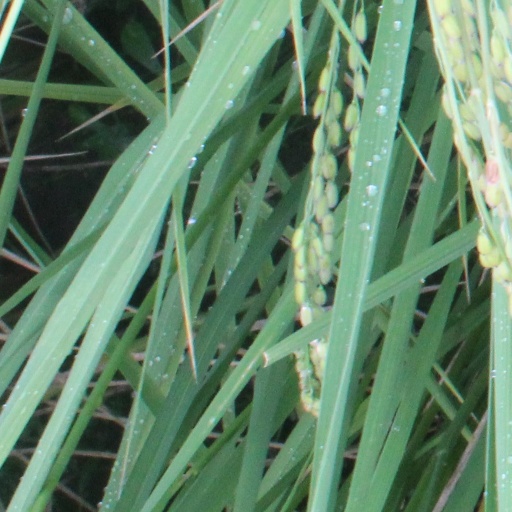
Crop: rice